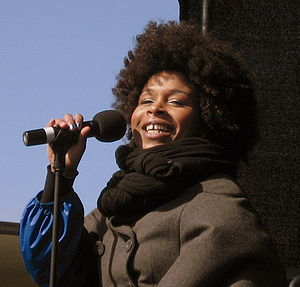
Nabiha
Nabiha i Hirtshals, 2010.
Nabiha @ Skovmand &amp; Bues Fødselsdag i Hirtshals
Nabiha Bensouda er en dansk-afrikansk sangerinde og sangskriver.